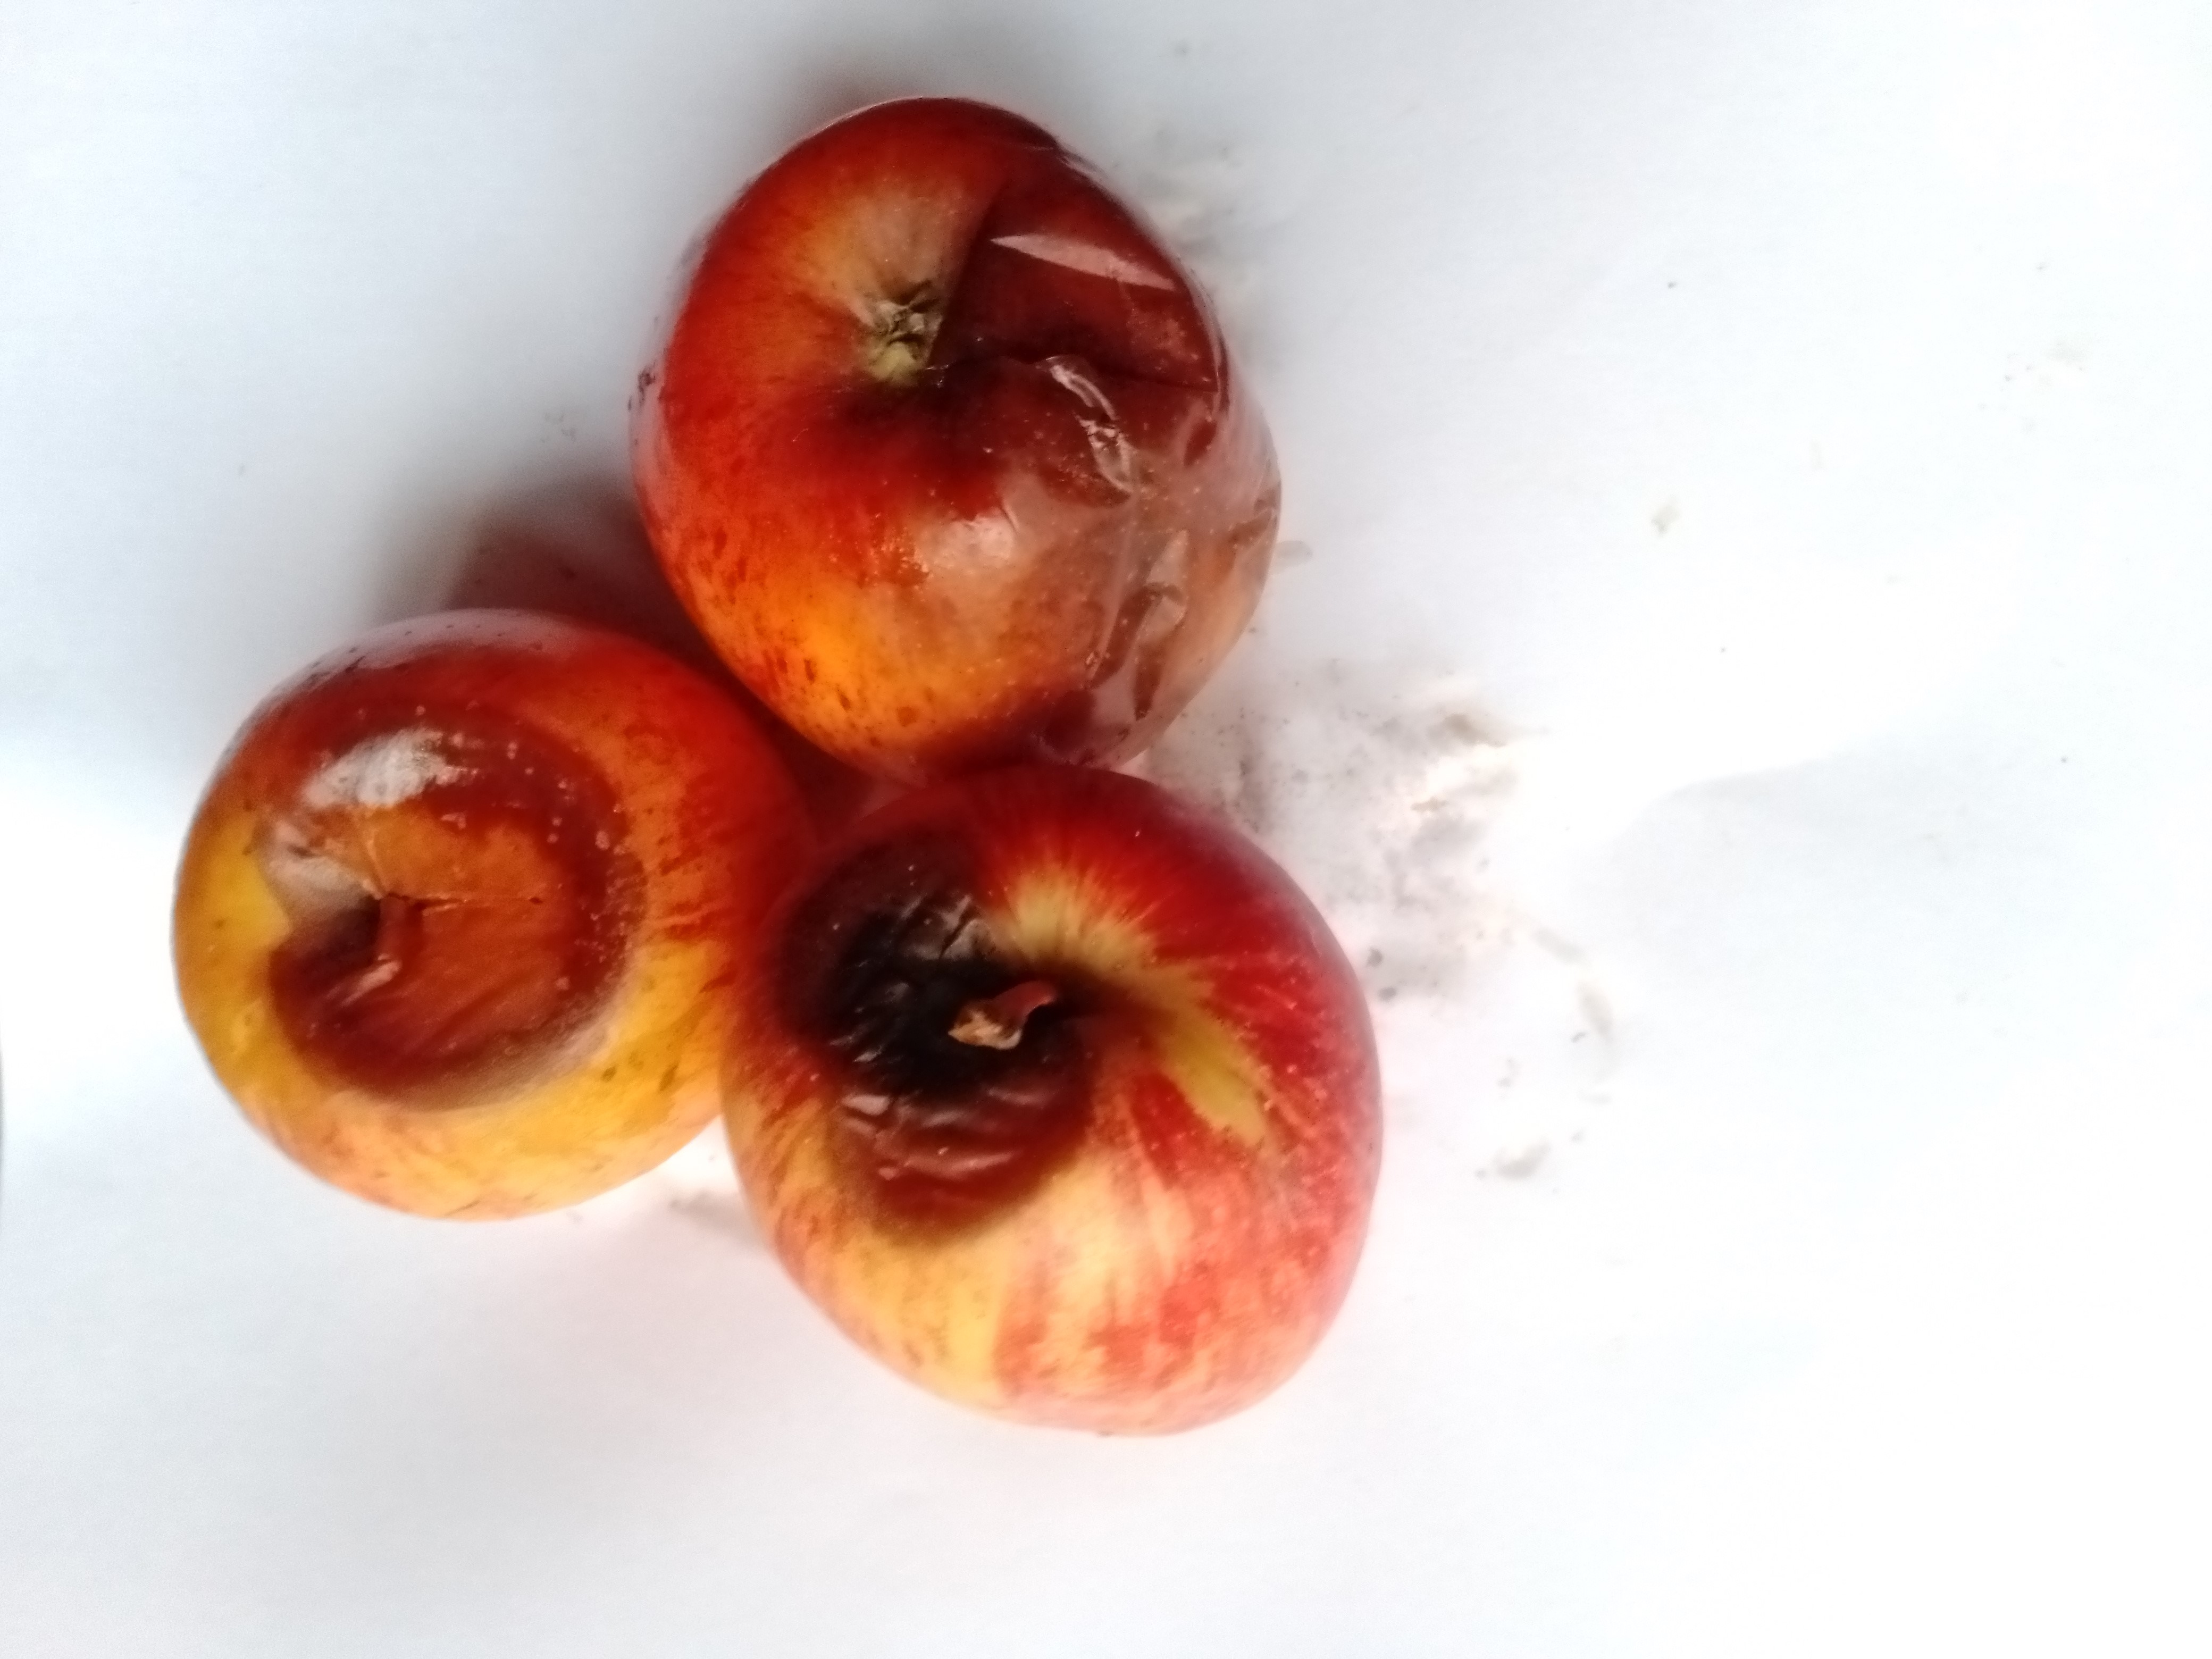
Fruit: apple
Condition: rotten